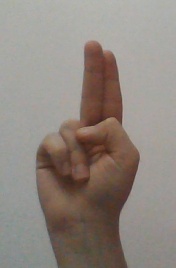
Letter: taa